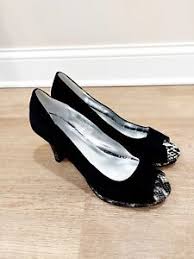
Label: Clog